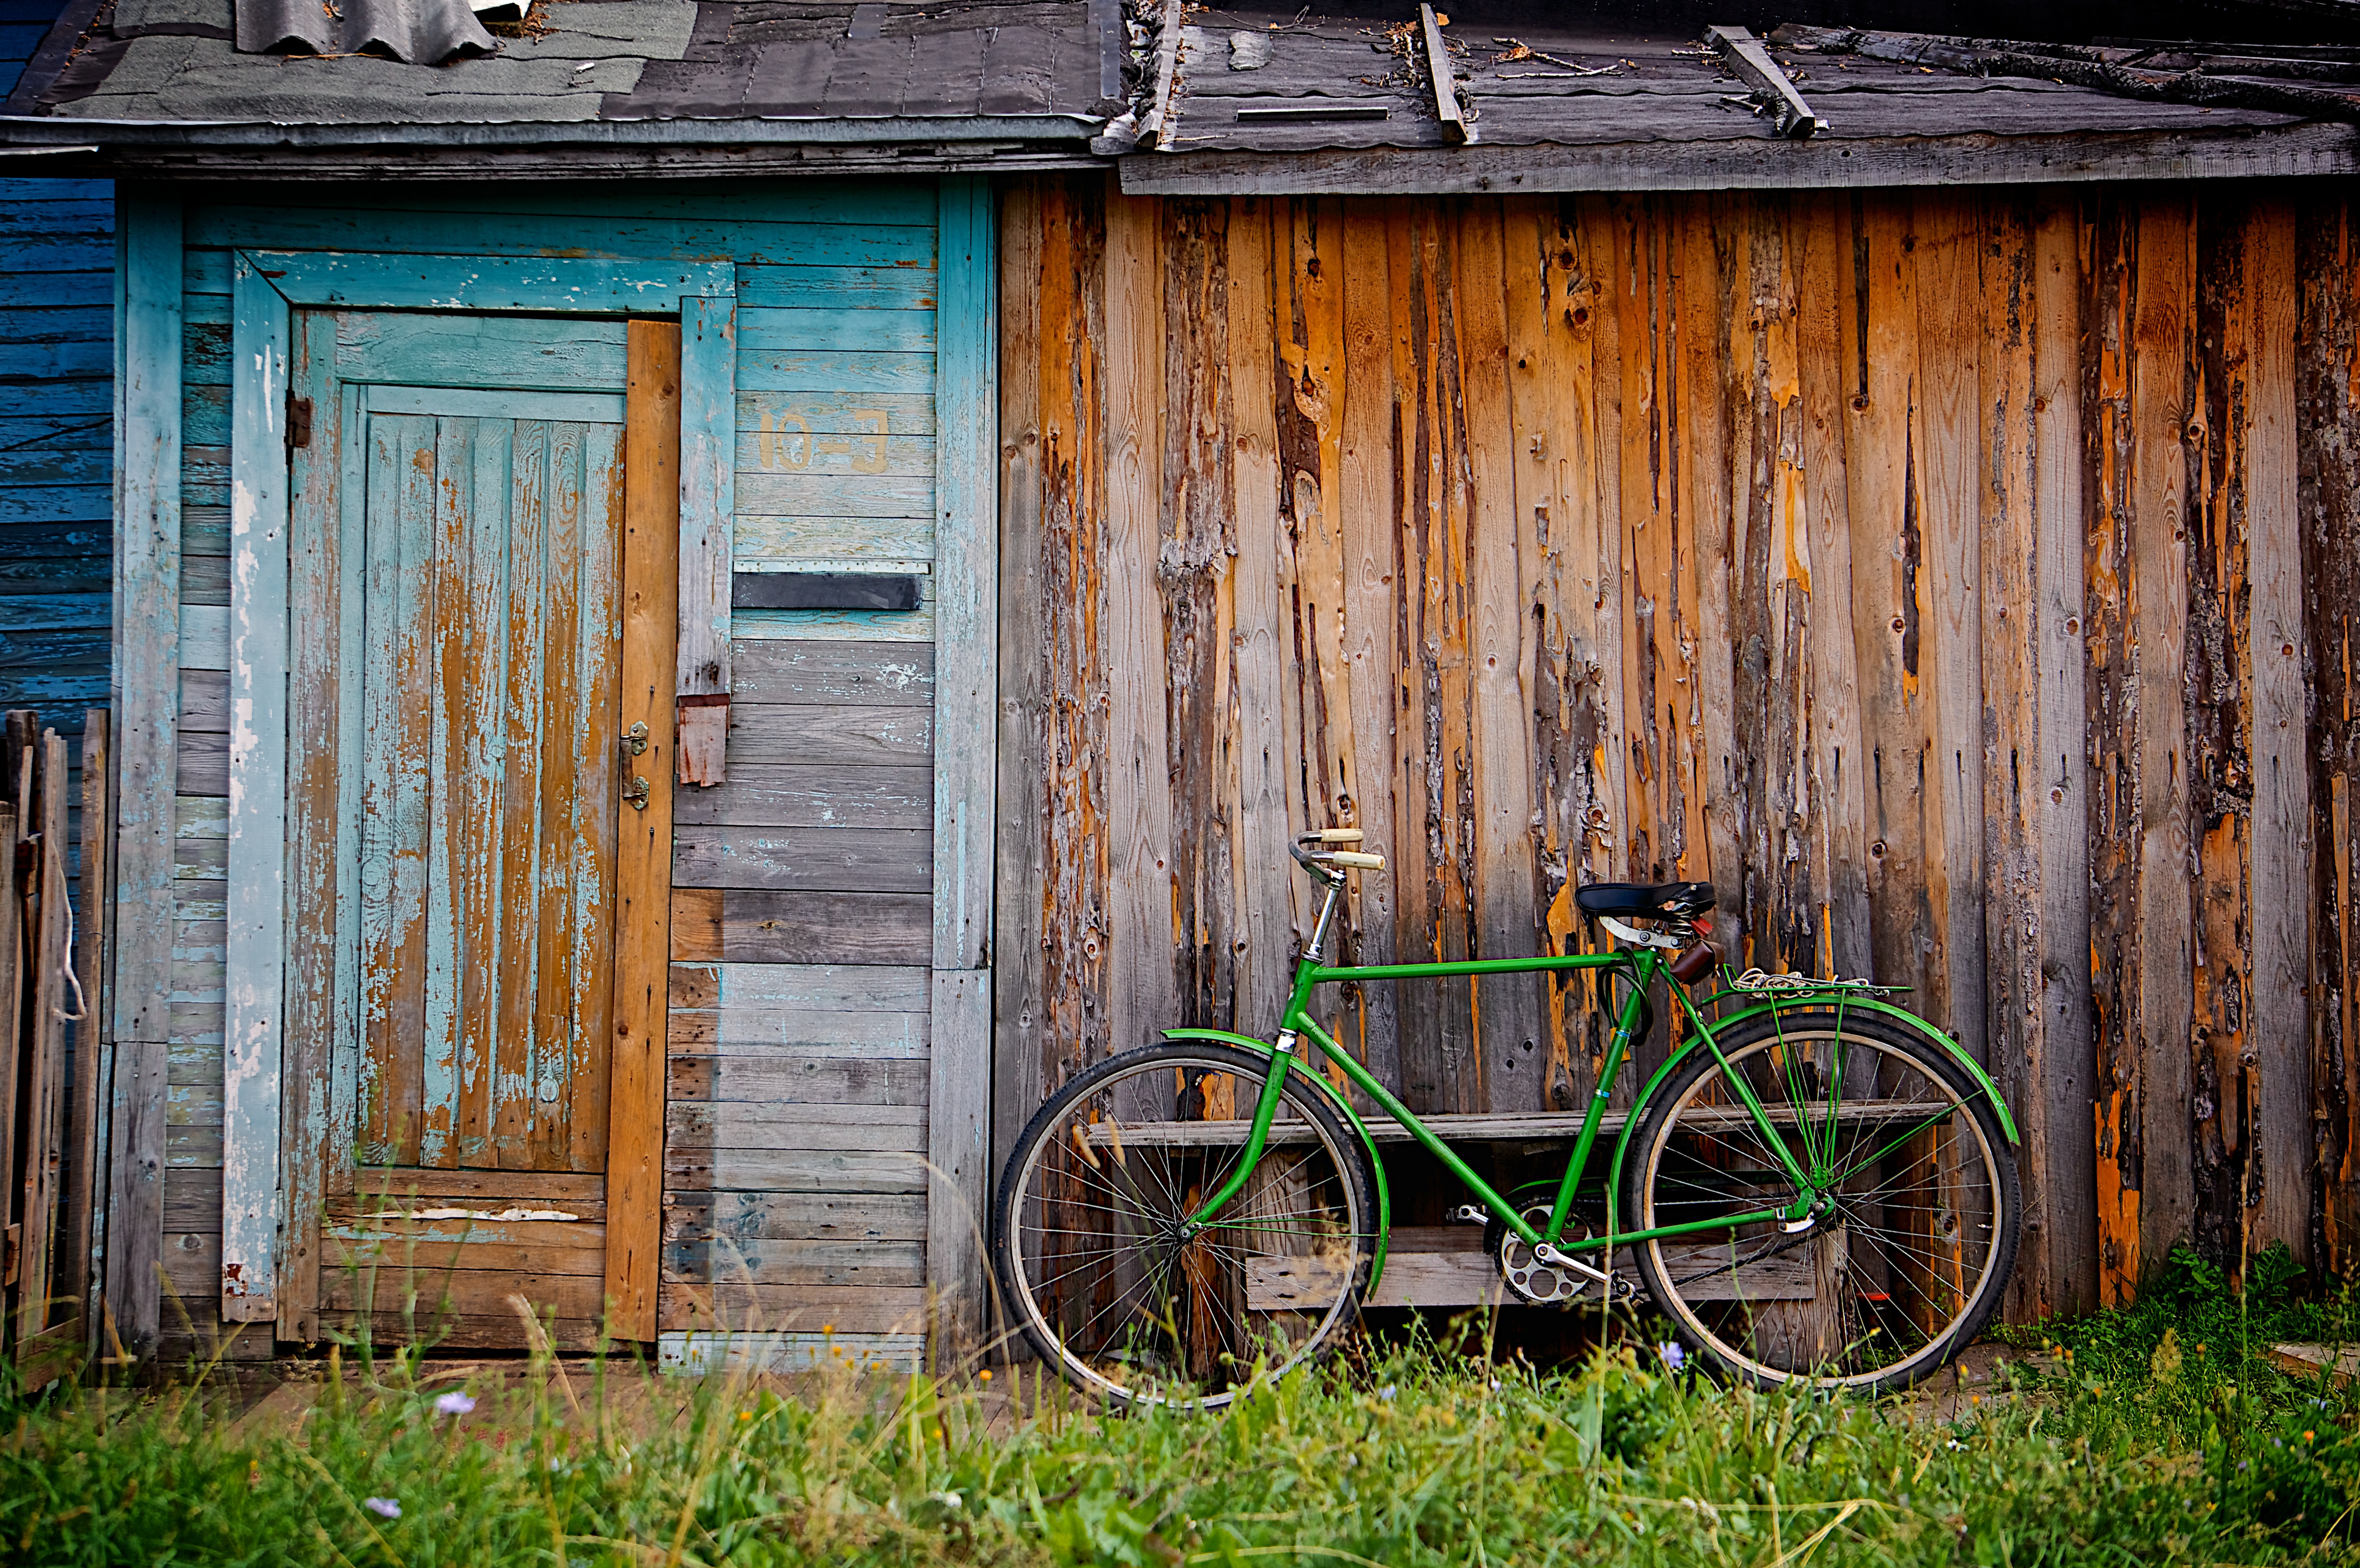
grass, wood, meadow, house, window, bicycle, home, wall, shed, hut, village, shack, rural, green, autumn, yard, rural area, barracks, urban area, green bike